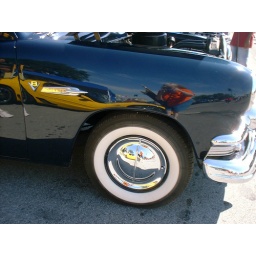
reflections in black shiny Ford